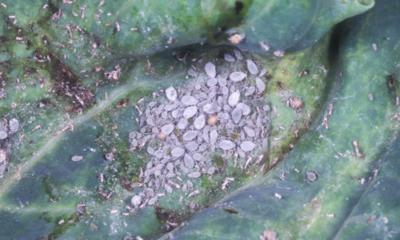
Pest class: cabbage_aphid